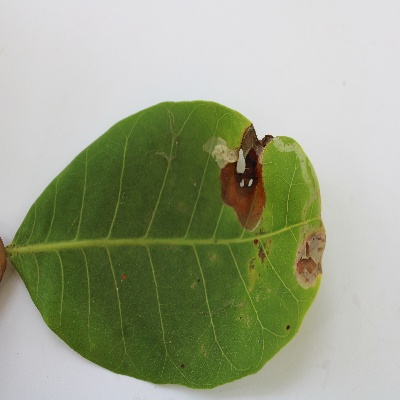
Crop: Cashew
Condition: leaf miner